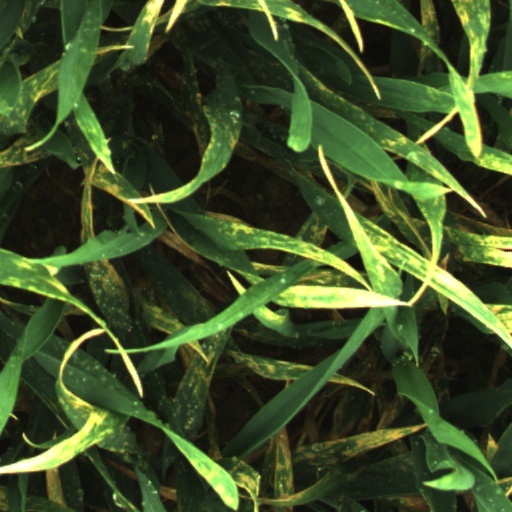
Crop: wheat